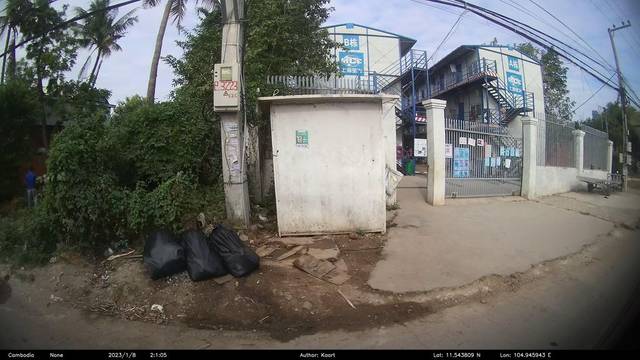
Region: Cambodia
Coordinates: 11.544, 104.946